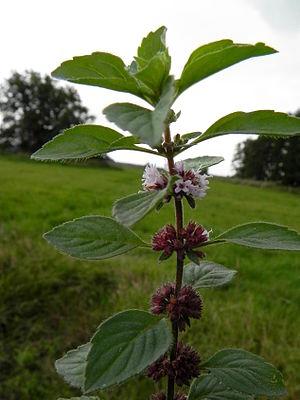
La menthe des champs est une espèce de plantes herbacées de la famille des Lamiaceae, originaire d'Europe.